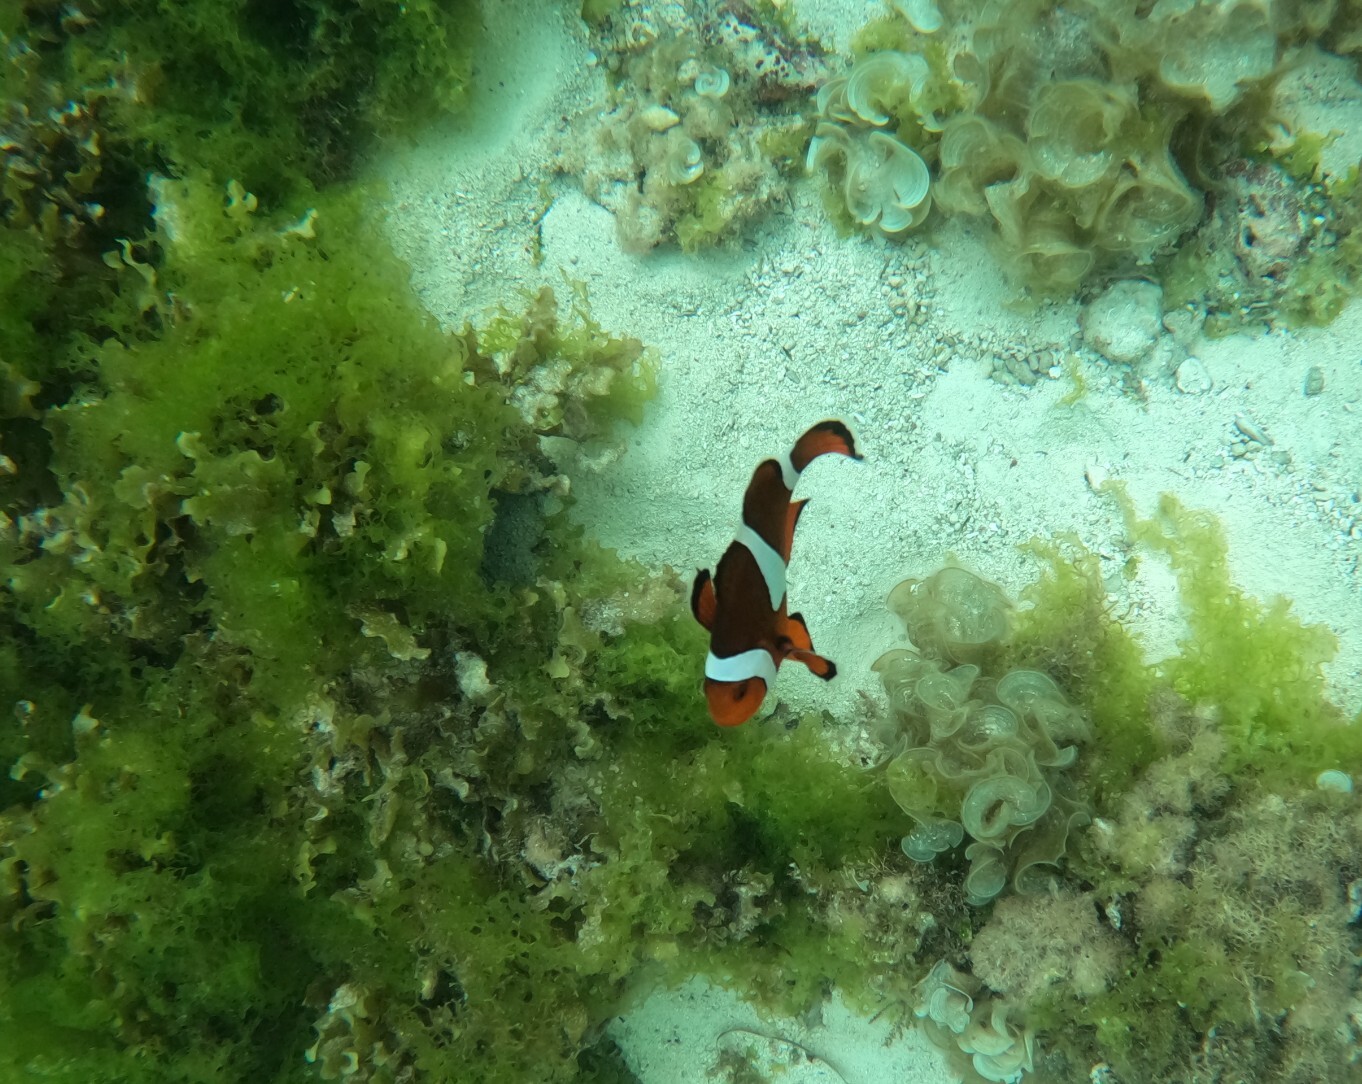
Amphiprion ocellaris (Ocellaris Anemonefish)